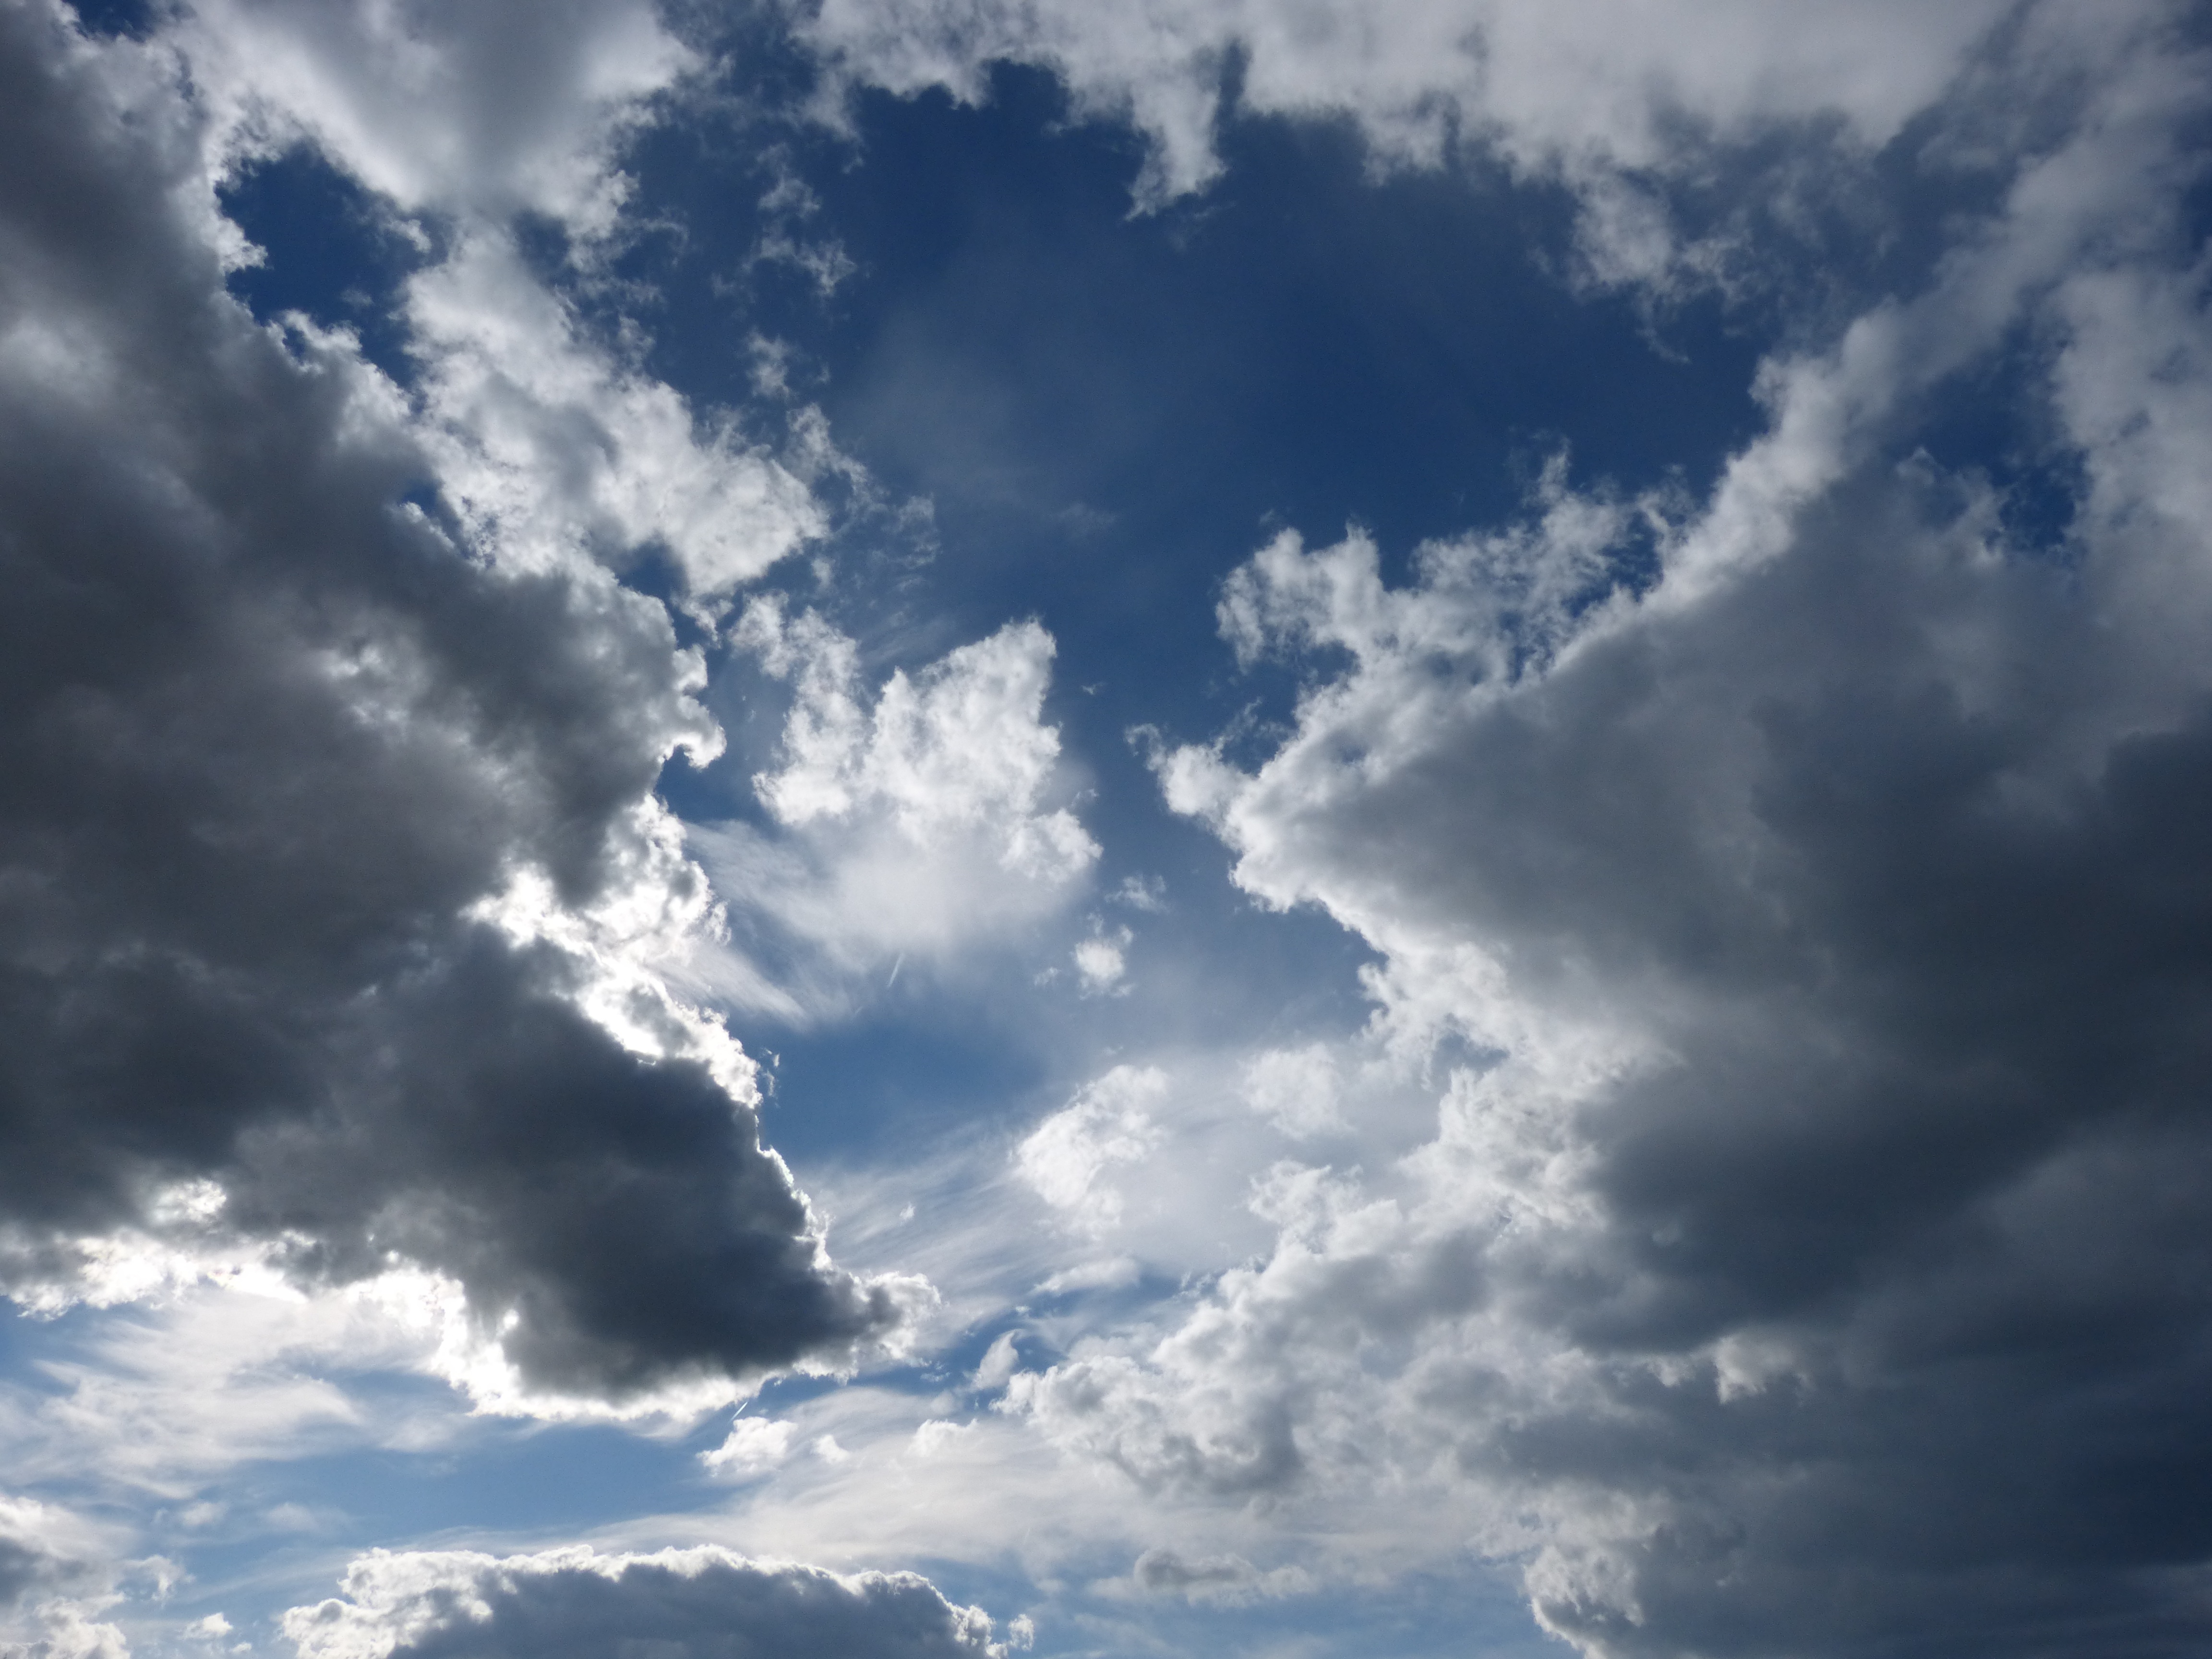
nature, horizon, cloud, sky, sunlight, view, atmosphere, daytime, cumulus, beautiful, dramatic, mood, clouded sky, dark clouds, cloudiness, cumulus clouds, meteorological phenomenon